Rich the Kid

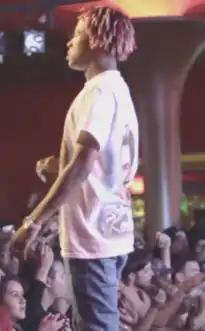
Rich the Kid in May 2016

In 2013, he released his debut solo mixtape, "Been About the Benjamins", and later that year released a collaborative mixtape series with Migos called "Streets On Lock" (volume 1 and 2), with volume 3 being released in 2014 and volume 4 being released in 2015. His second solo mixtape titled "Feels Good 2 Be Rich" was released in August 2014, and featured artists Migos, Young Thug, Kirko Bangz, Rockie Fresh, Stalley, Soulja Boy, RiFF RaFF, Jeremih, K Camp, Young Dolph, Yo Gotti, French Montana, Chinx & Kodak Black. In November 2014, Rich the Kid released the single "On My Way" featuring GS9 artists, Bobby Shmurda & Rowdy Rebel. In December 2014, he released his third mixtape "Rich Than Famous" which featured YG, Migos, Bobby Shmurda, Rowdy Rebel, Gucci Mane, Johnny Cinco and PeeWee Longway.